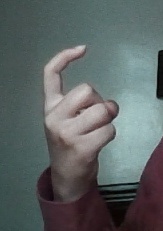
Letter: ra